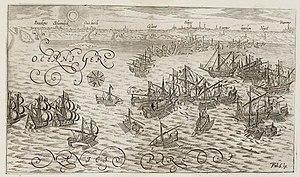
La bataille de L'Écluse a été un combat naval livré le 26 mai 1603 pendant la guerre de Quatre-Vingts Ans en face de la cité de L'Écluse aux Pays-Bas.